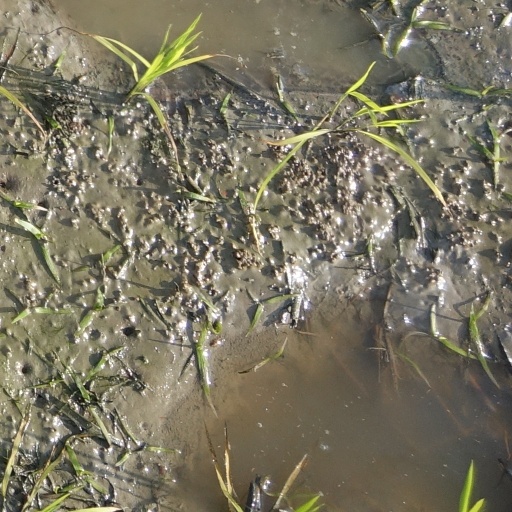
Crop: rice